Job 26

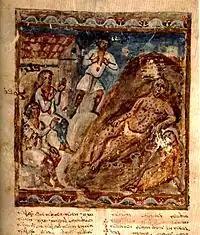
"Job, with his wife and his three friends". From: Folio 46r from the Syriac Bible of Paris (Bibliothèque Nationale, MS syr. 341).

Job focuses the first part of his speech to challenge Bildad's arguments by asking him to show how Bildad has helped someone who has no power nor strength (verse 2), or advised someone who has no wisdom, or caused anyone to experience abundant success; all of these evoke no answer from Bildad. Job previously clarifies that wisdom, power and strength belong to God (Job 12:13–16), but none of these was in Bildad's speeches. The allusion in verse 4 refers to Eliphaz's words in Job 4:15, which were echoed by Bildad in his last speech (Job 25:4), implying that none of these statements came from God or reliable sources. At this point, Job ceases to address his friends and focuses his attention to the character of God.